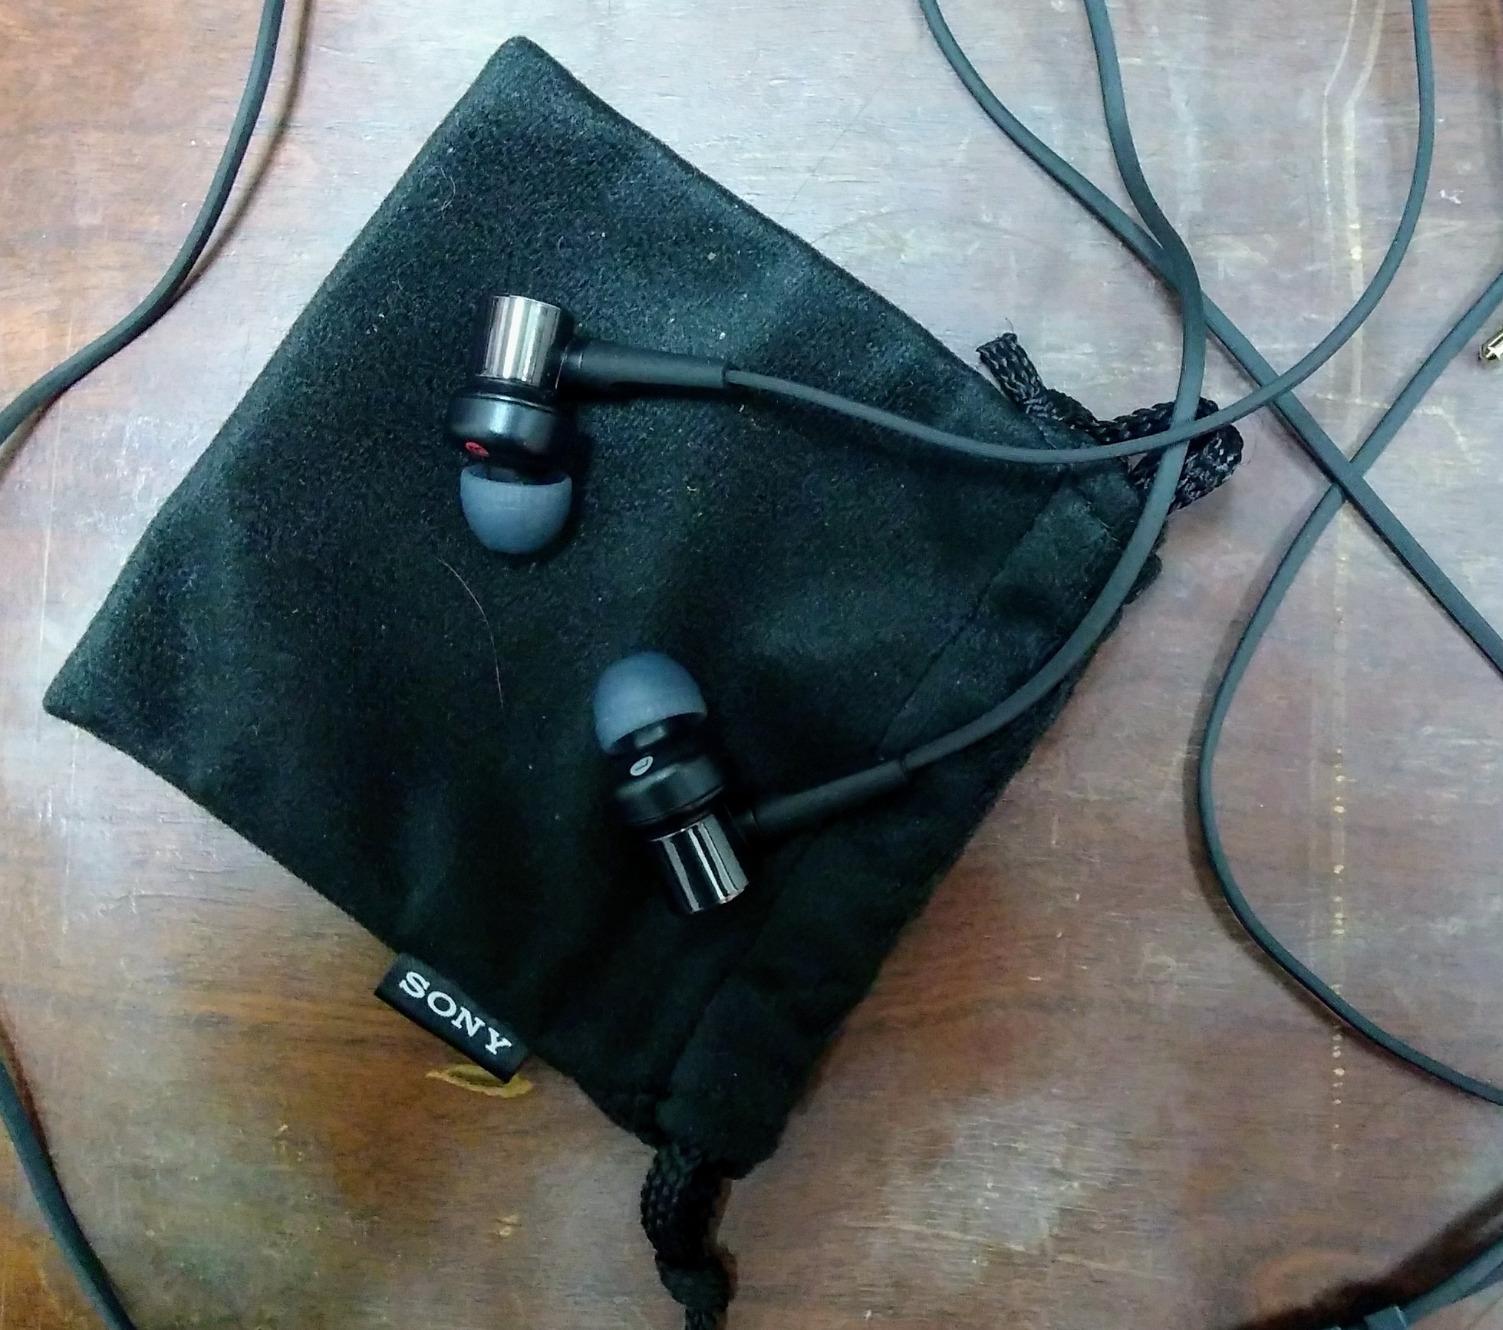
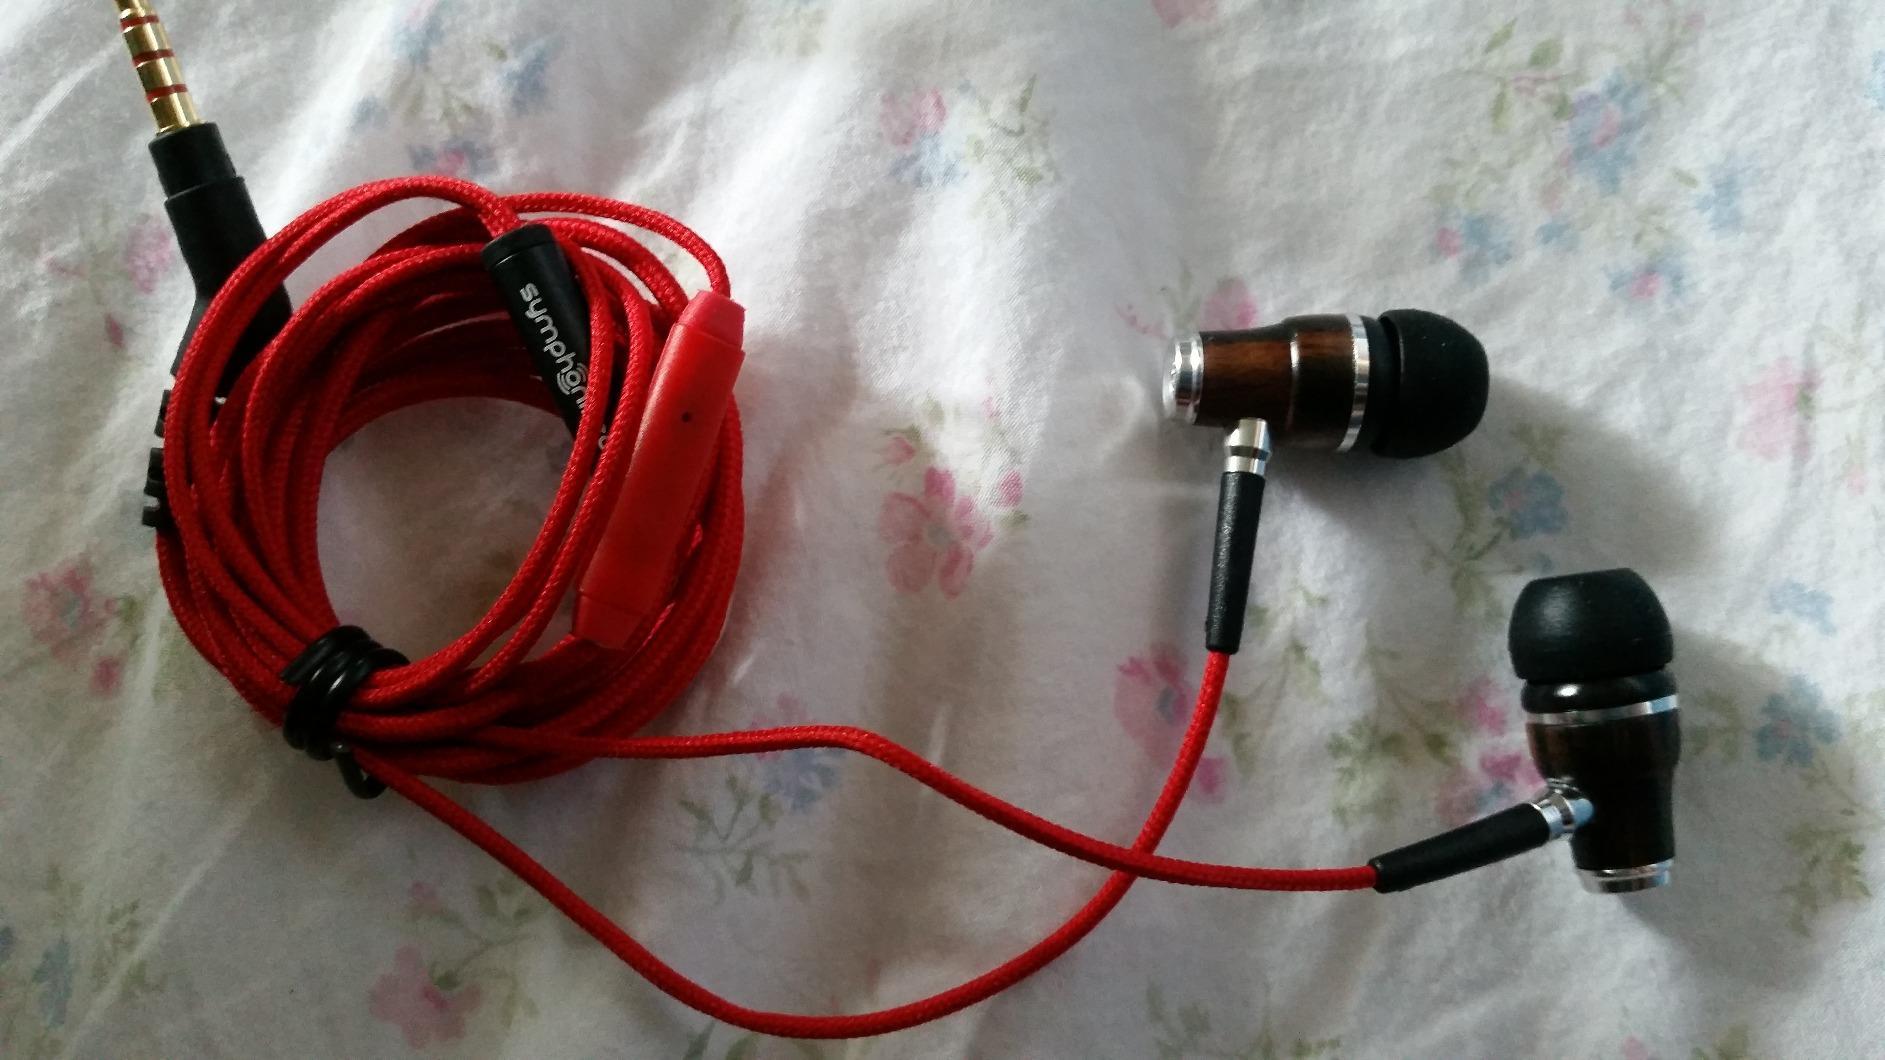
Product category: headphones
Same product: no